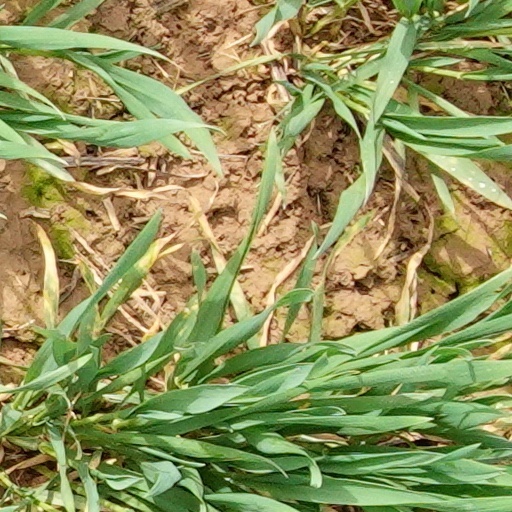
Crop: wheat